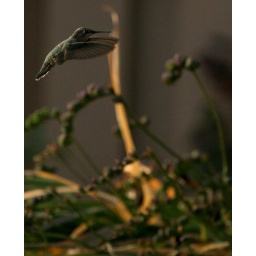
Since we put the bird bath in the backyard the hummingbirds make regular stops at it.